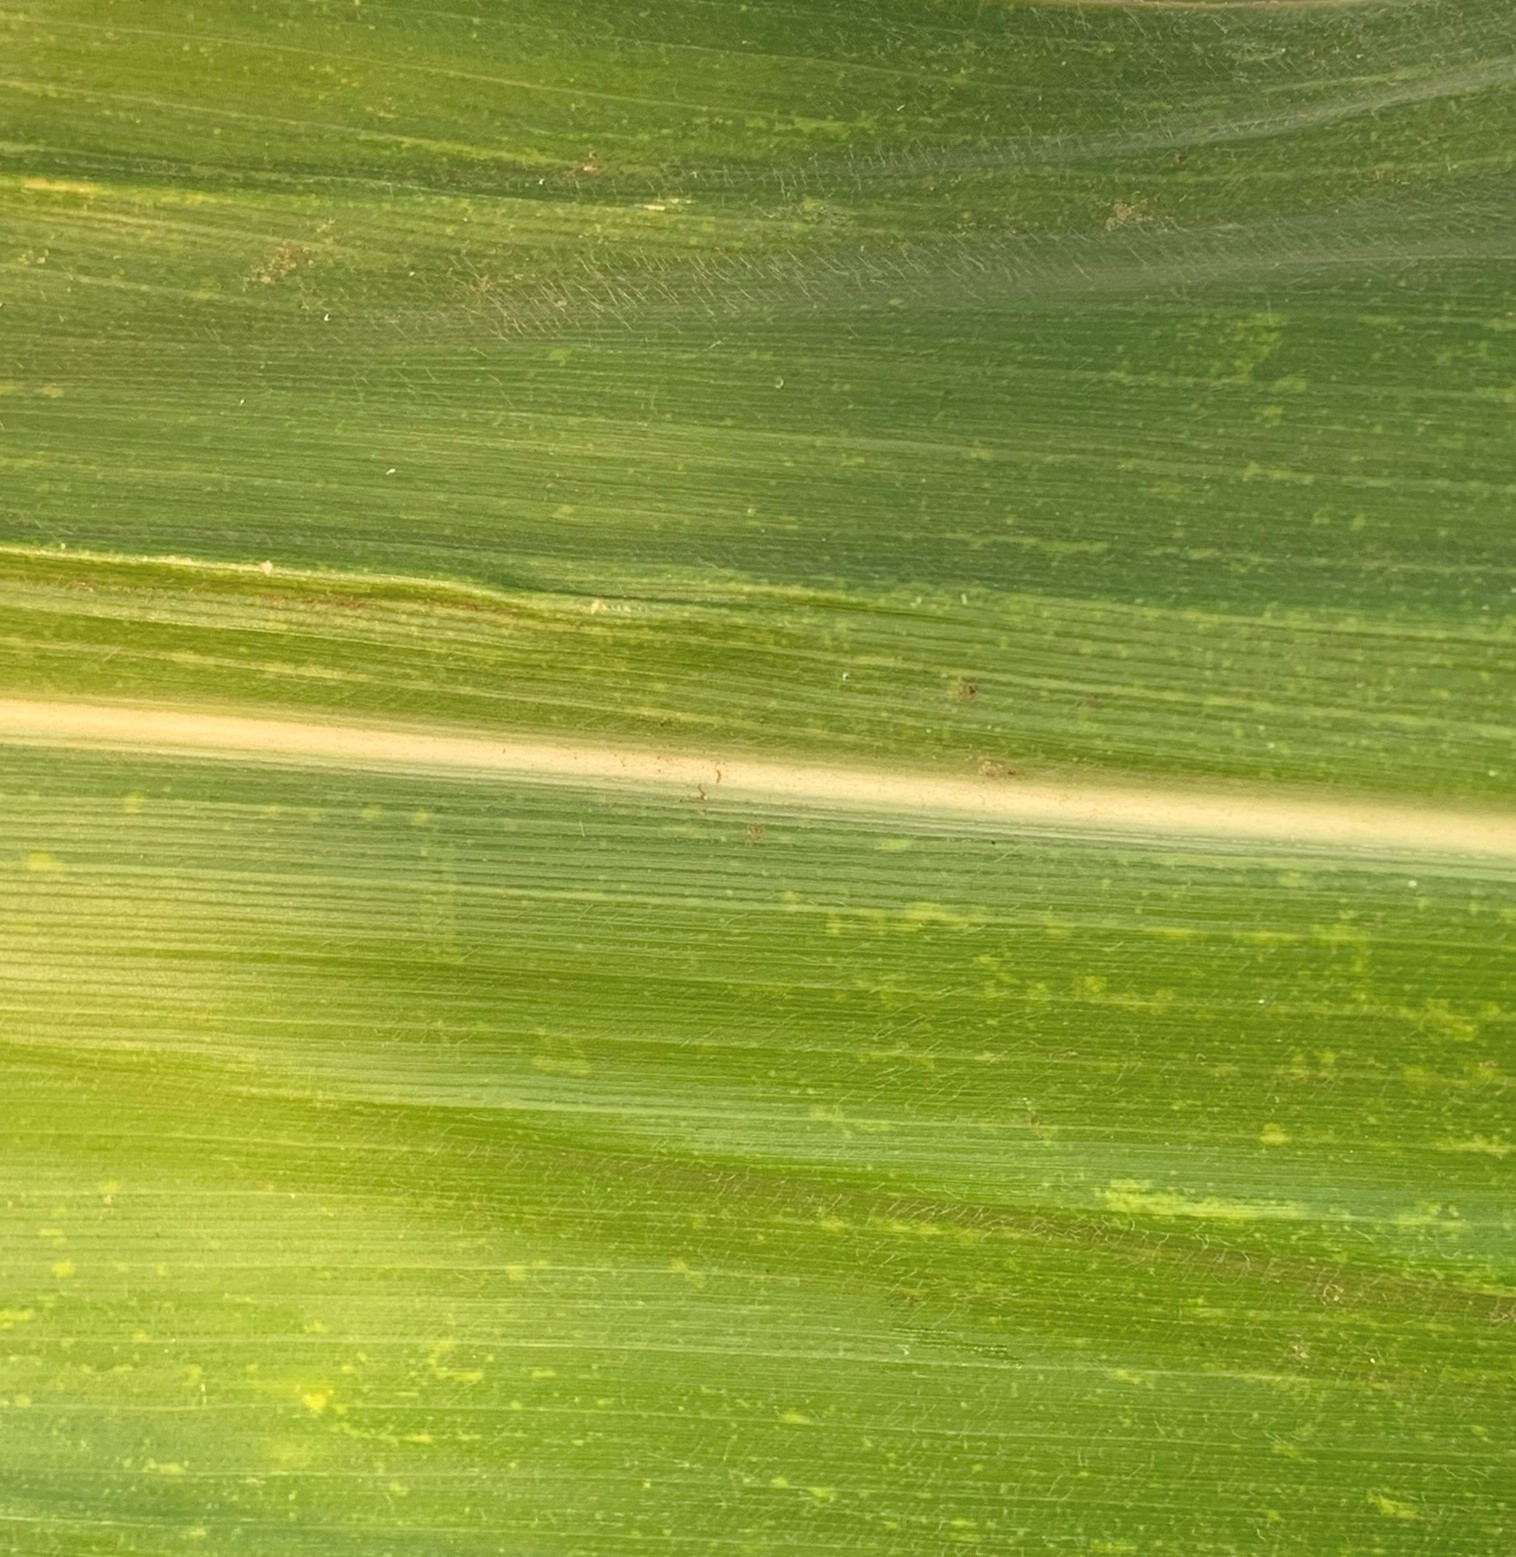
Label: MLN